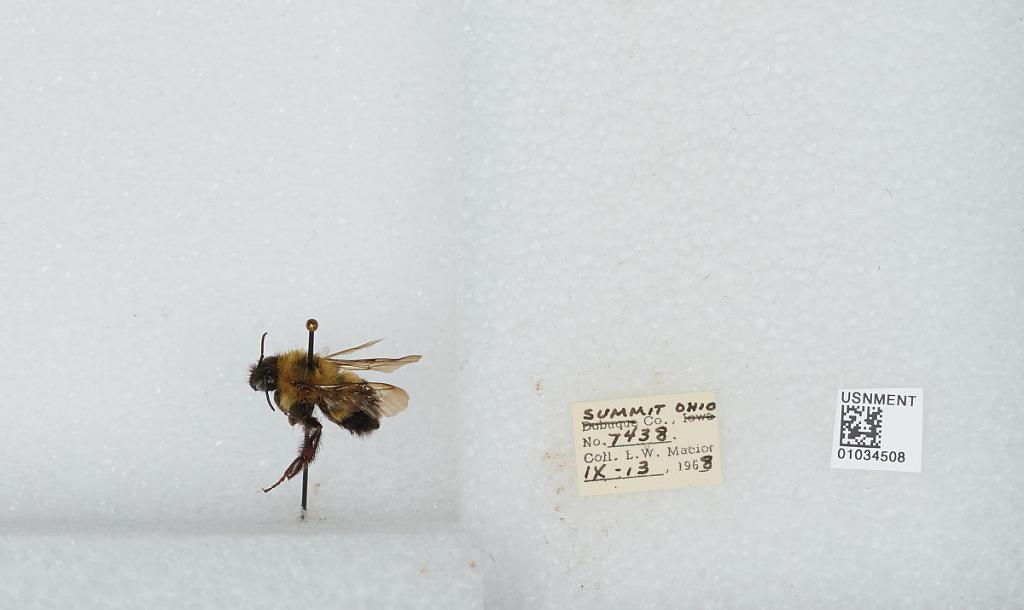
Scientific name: Bombus (Pyrobombus) vagans vagans Smith
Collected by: L. Macior
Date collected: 1968-9-13
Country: United States
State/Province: Ohio
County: Summit
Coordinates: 41.0917, -81.5594